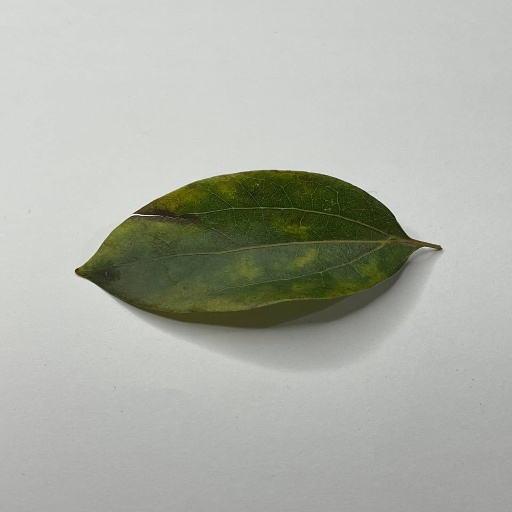
Species: Camphor
Leaf condition: Bacterial Spot